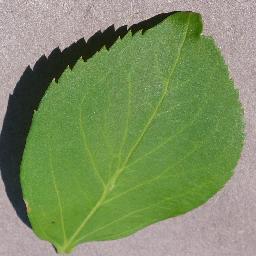
Label: Cherry___healthy